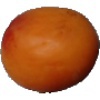
Label: Apricot 1